Moor Park, Farnham

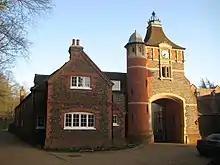
Gate house with clock, by the site of the Battle of Moor Park

"For the school in the UK see More House School, Frensham"